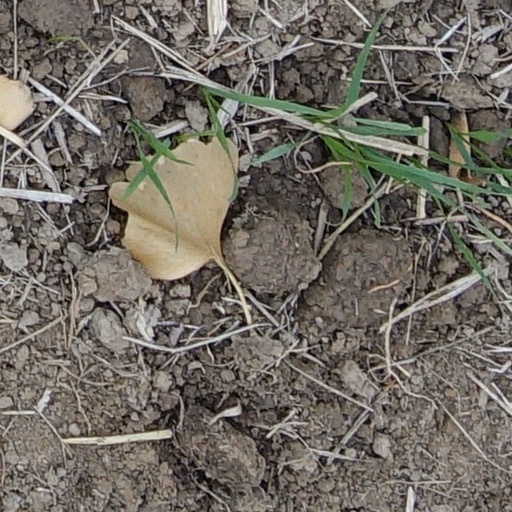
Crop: wheat